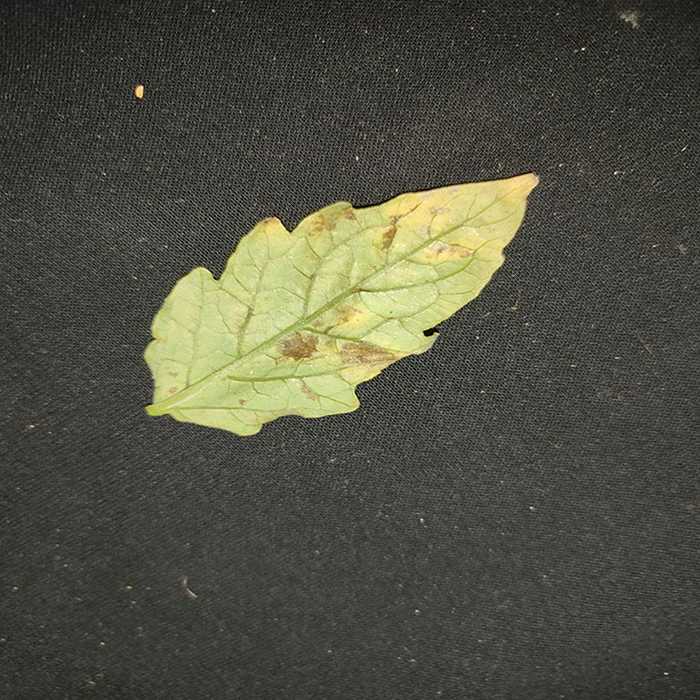
Plant: Tomato
Label: Tomato Bacterial spot